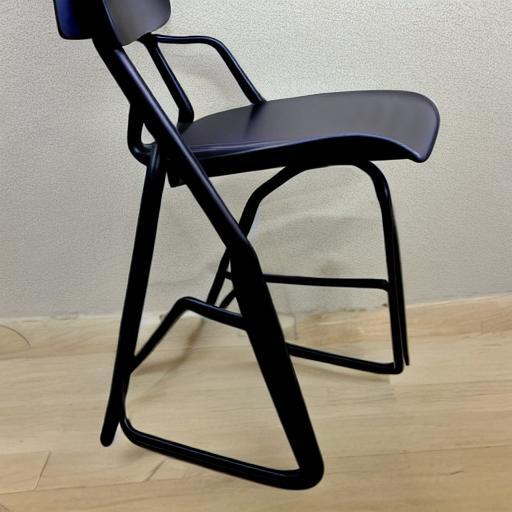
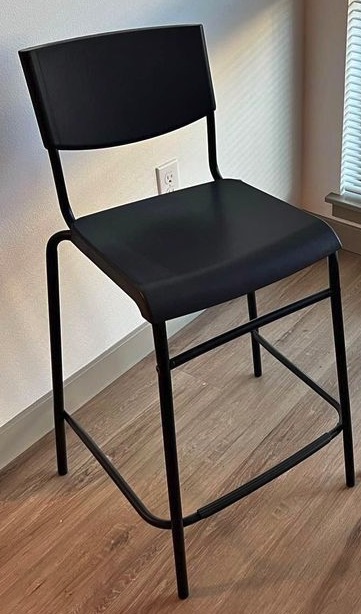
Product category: stool
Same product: no